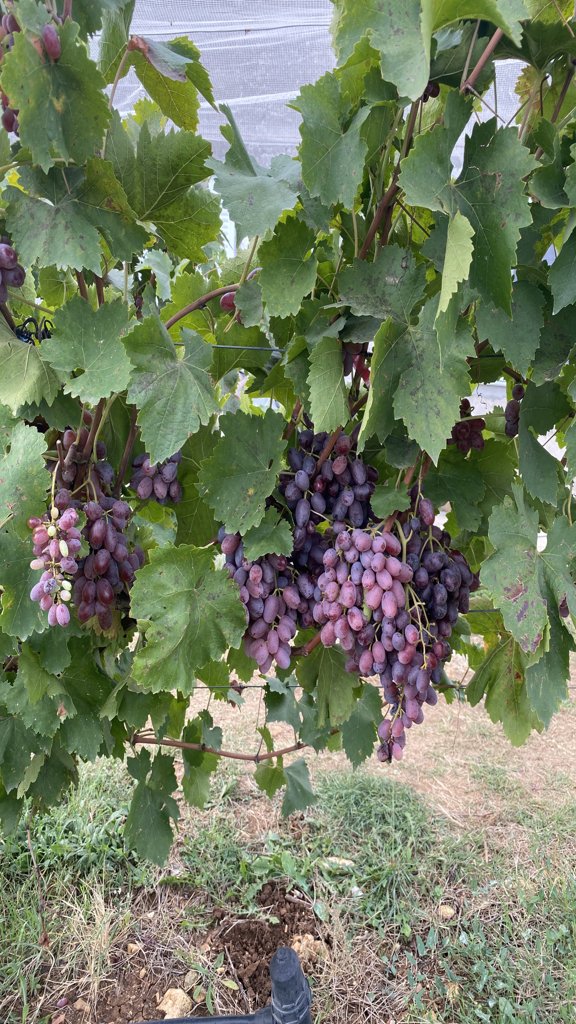
Berries visible: 290
Grape clusters: 9